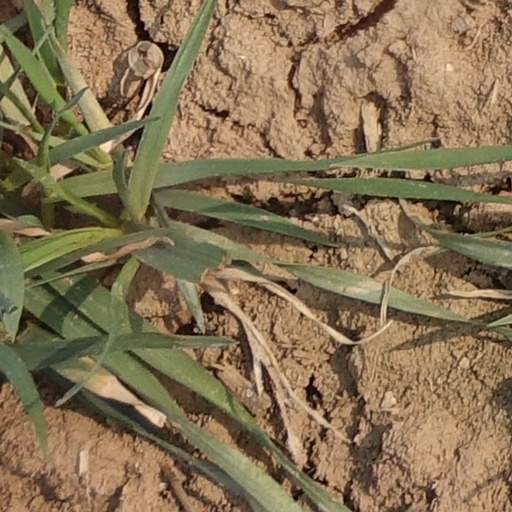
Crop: wheat